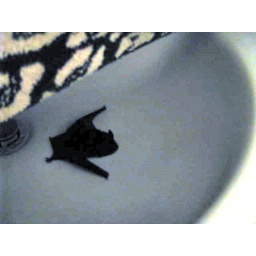
the BAT that was in my house for 3 days. Exhausted, it sought the sink for water.